Smith Collection

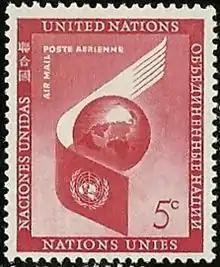
An airmail stamp of the United Nations.

The Smith Collection is a collection of philatelic material relating to the United Nations and the League of Nations that forms part of the British Library Philatelic Collections. The collection was formed by M. Martin Smith and bequeathed to the library in 2002.